The Hound of the Baskervilles (1929 film)

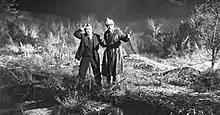
Screenshot of Watson (left) and Holmes (right) on the moors

The Hound of the Baskervilles is a 1929 German silent mystery film directed by Richard Oswald and is an adaptation of the 1902 Sherlock Holmes novel "The Hound of the Baskervilles" by Arthur Conan Doyle. The film stars Carlyle Blackwell as Sherlock Holmes and George Seroff as Dr. Watson, with Betty Bird, Alexander Murski, and Livio Pavanelli in supporting roles. It tells the story of Holmes (Blackwell) investigating the mysterious death of Sir Charles Baskerville, believed to be caused by a supernatural hound haunting the Baskerville family. This was the last Sherlock Holmes adaptation of the silent film era.